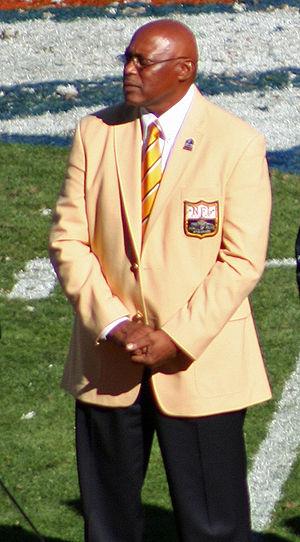
Floyd Douglas Little, né le 4 juillet 1942 à New Haven, est un joueur américain de football américain ayant évolué comme running back.